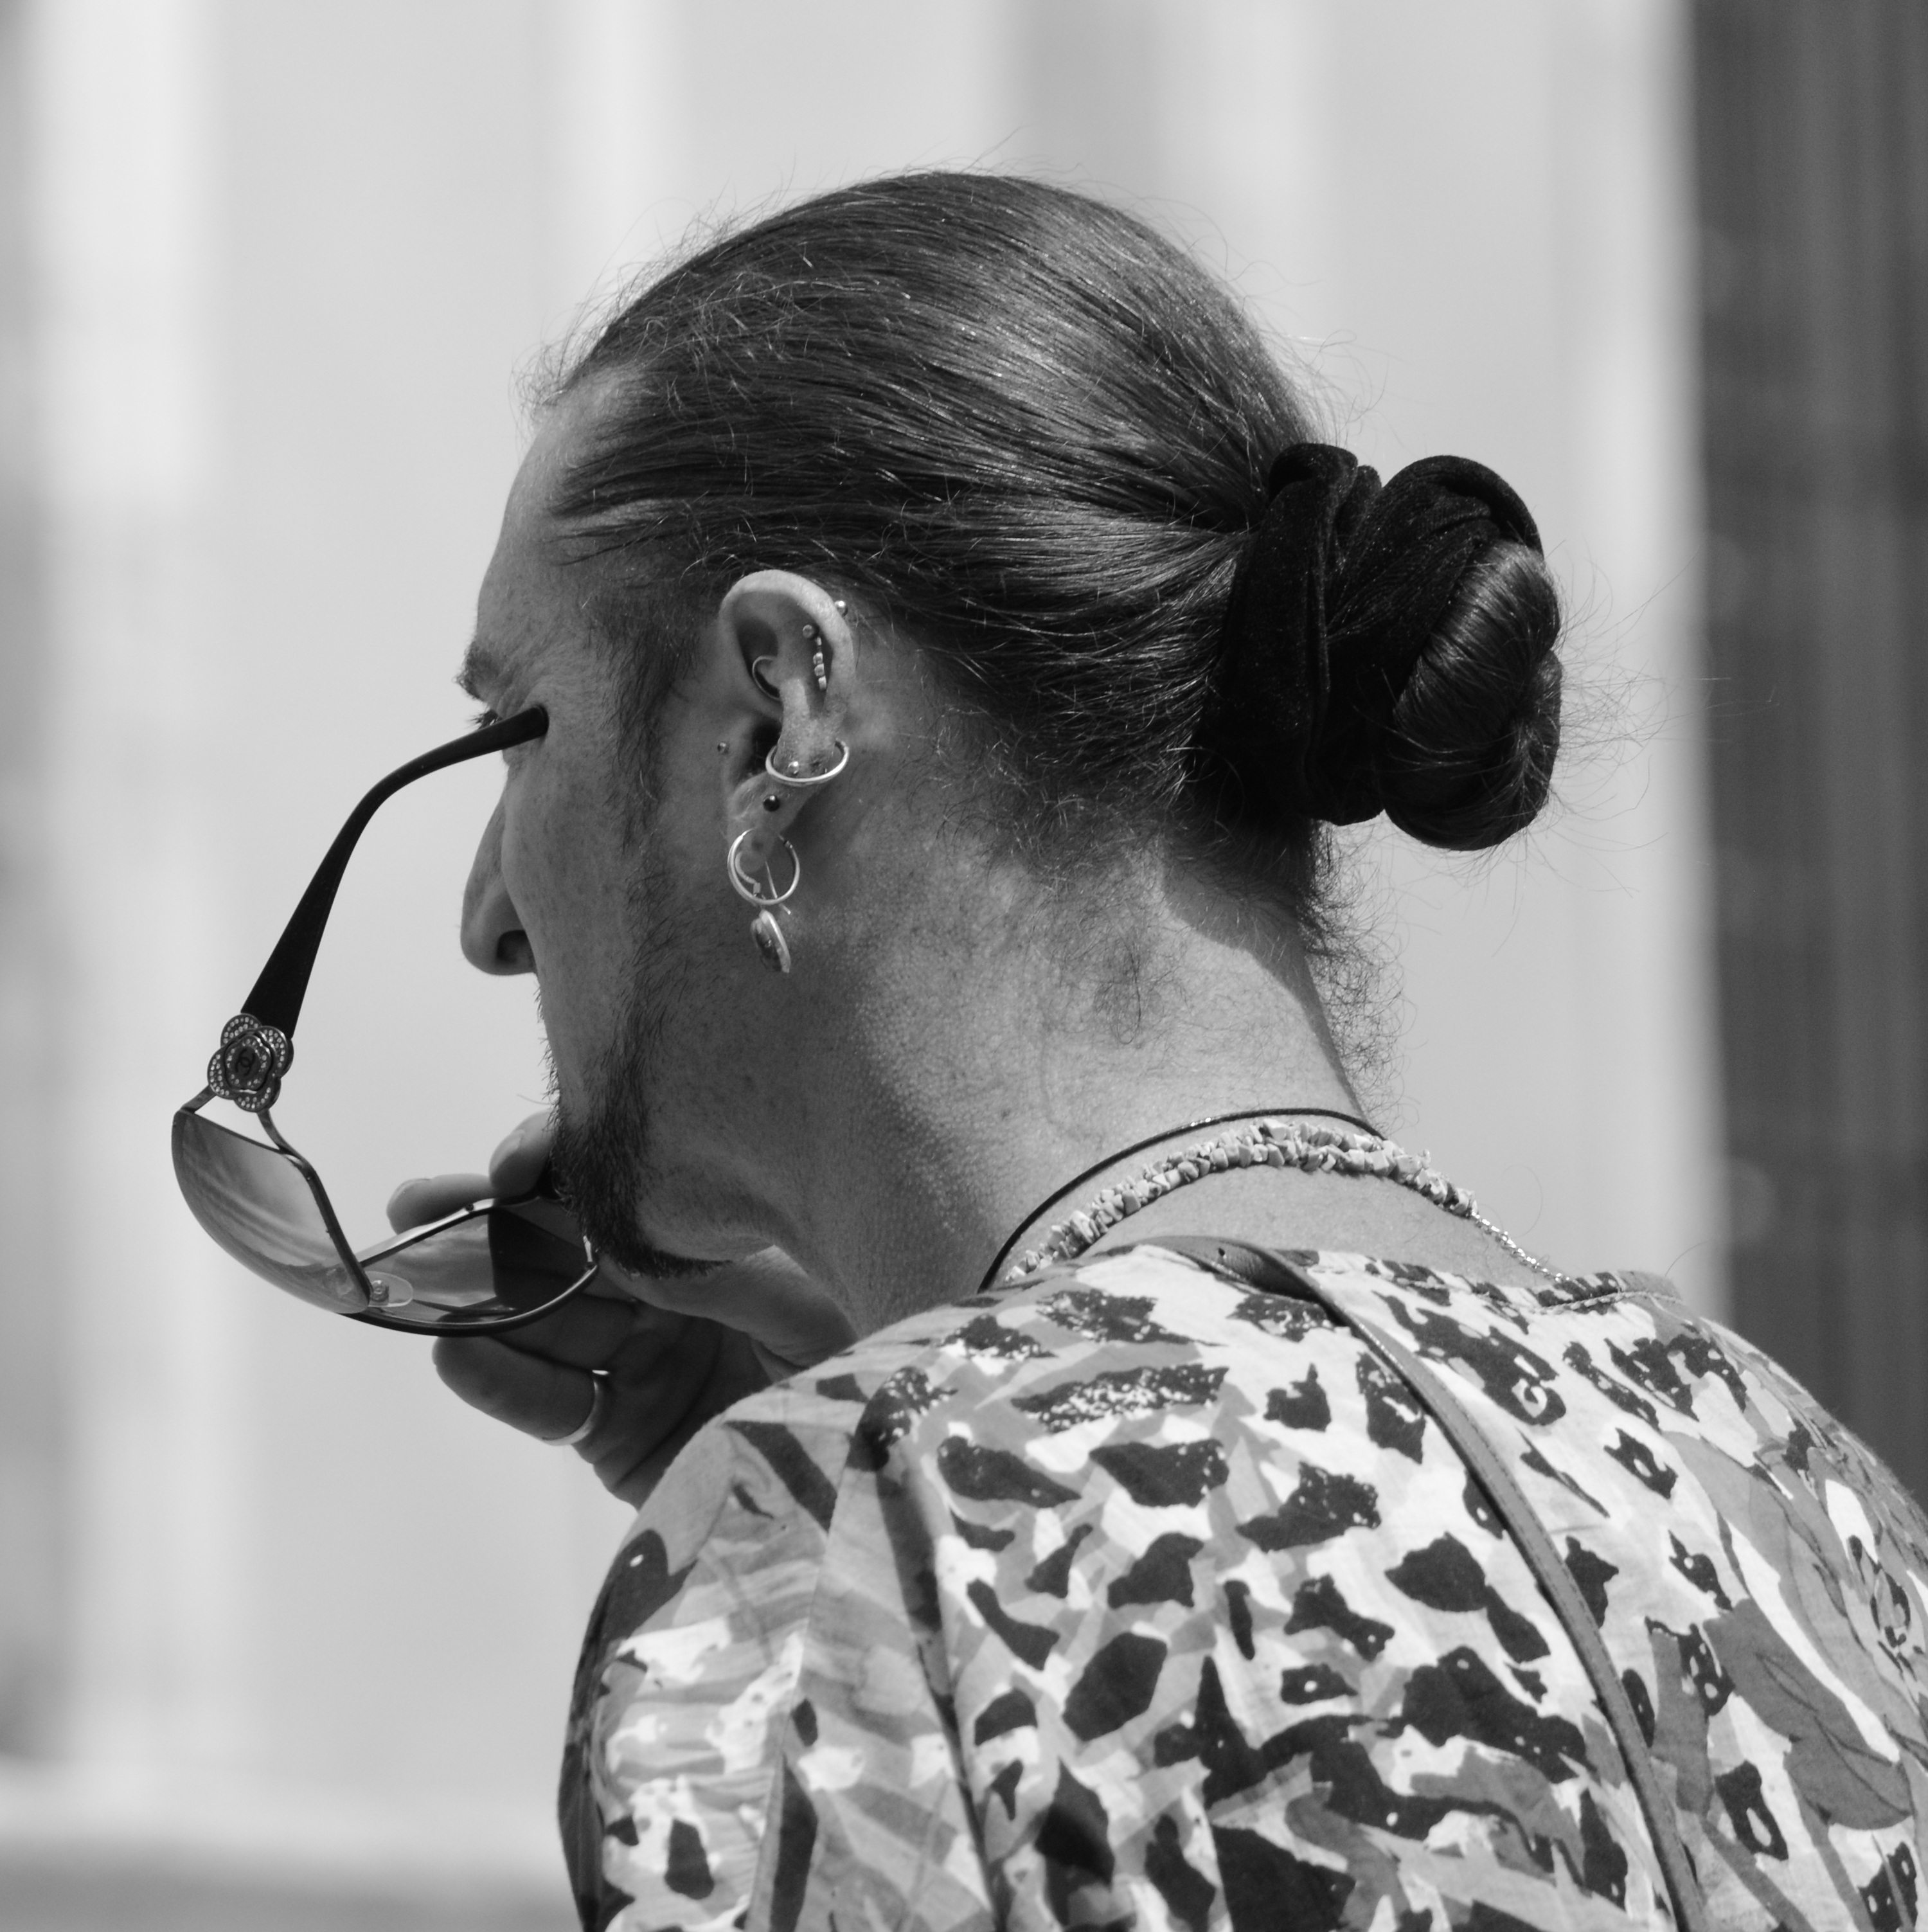
man, person, black and white, people, girl, hair, white, photography, portrait, black, monochrome, lady, hairstyle, close up, face, sunglasses, eye, glasses, head, photograph, beauty, organ, emotion, photo shoot, sense, monochrome photography, portrait photography, facial hair